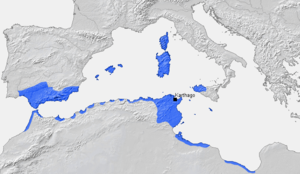
Nous connaissons la flotte carthaginoise par des représentations sur des pièces de monnaie ou des stèles, et par des descriptions de Polybe qui relate que le principal navire de combat punique était la quinquérème, ou navire avec cinq rangs de rameurs. Ce fut le navire que les Romains copièrent pour construire les leurs. Polybe narre, en son Histoire, qu'en 256 av. J.-C., Carthage aligna une flotte de 350 navires, mais rien ne resta d'elle après les Guerres puniques et la chute de Carthage en 146 av. J.-C.